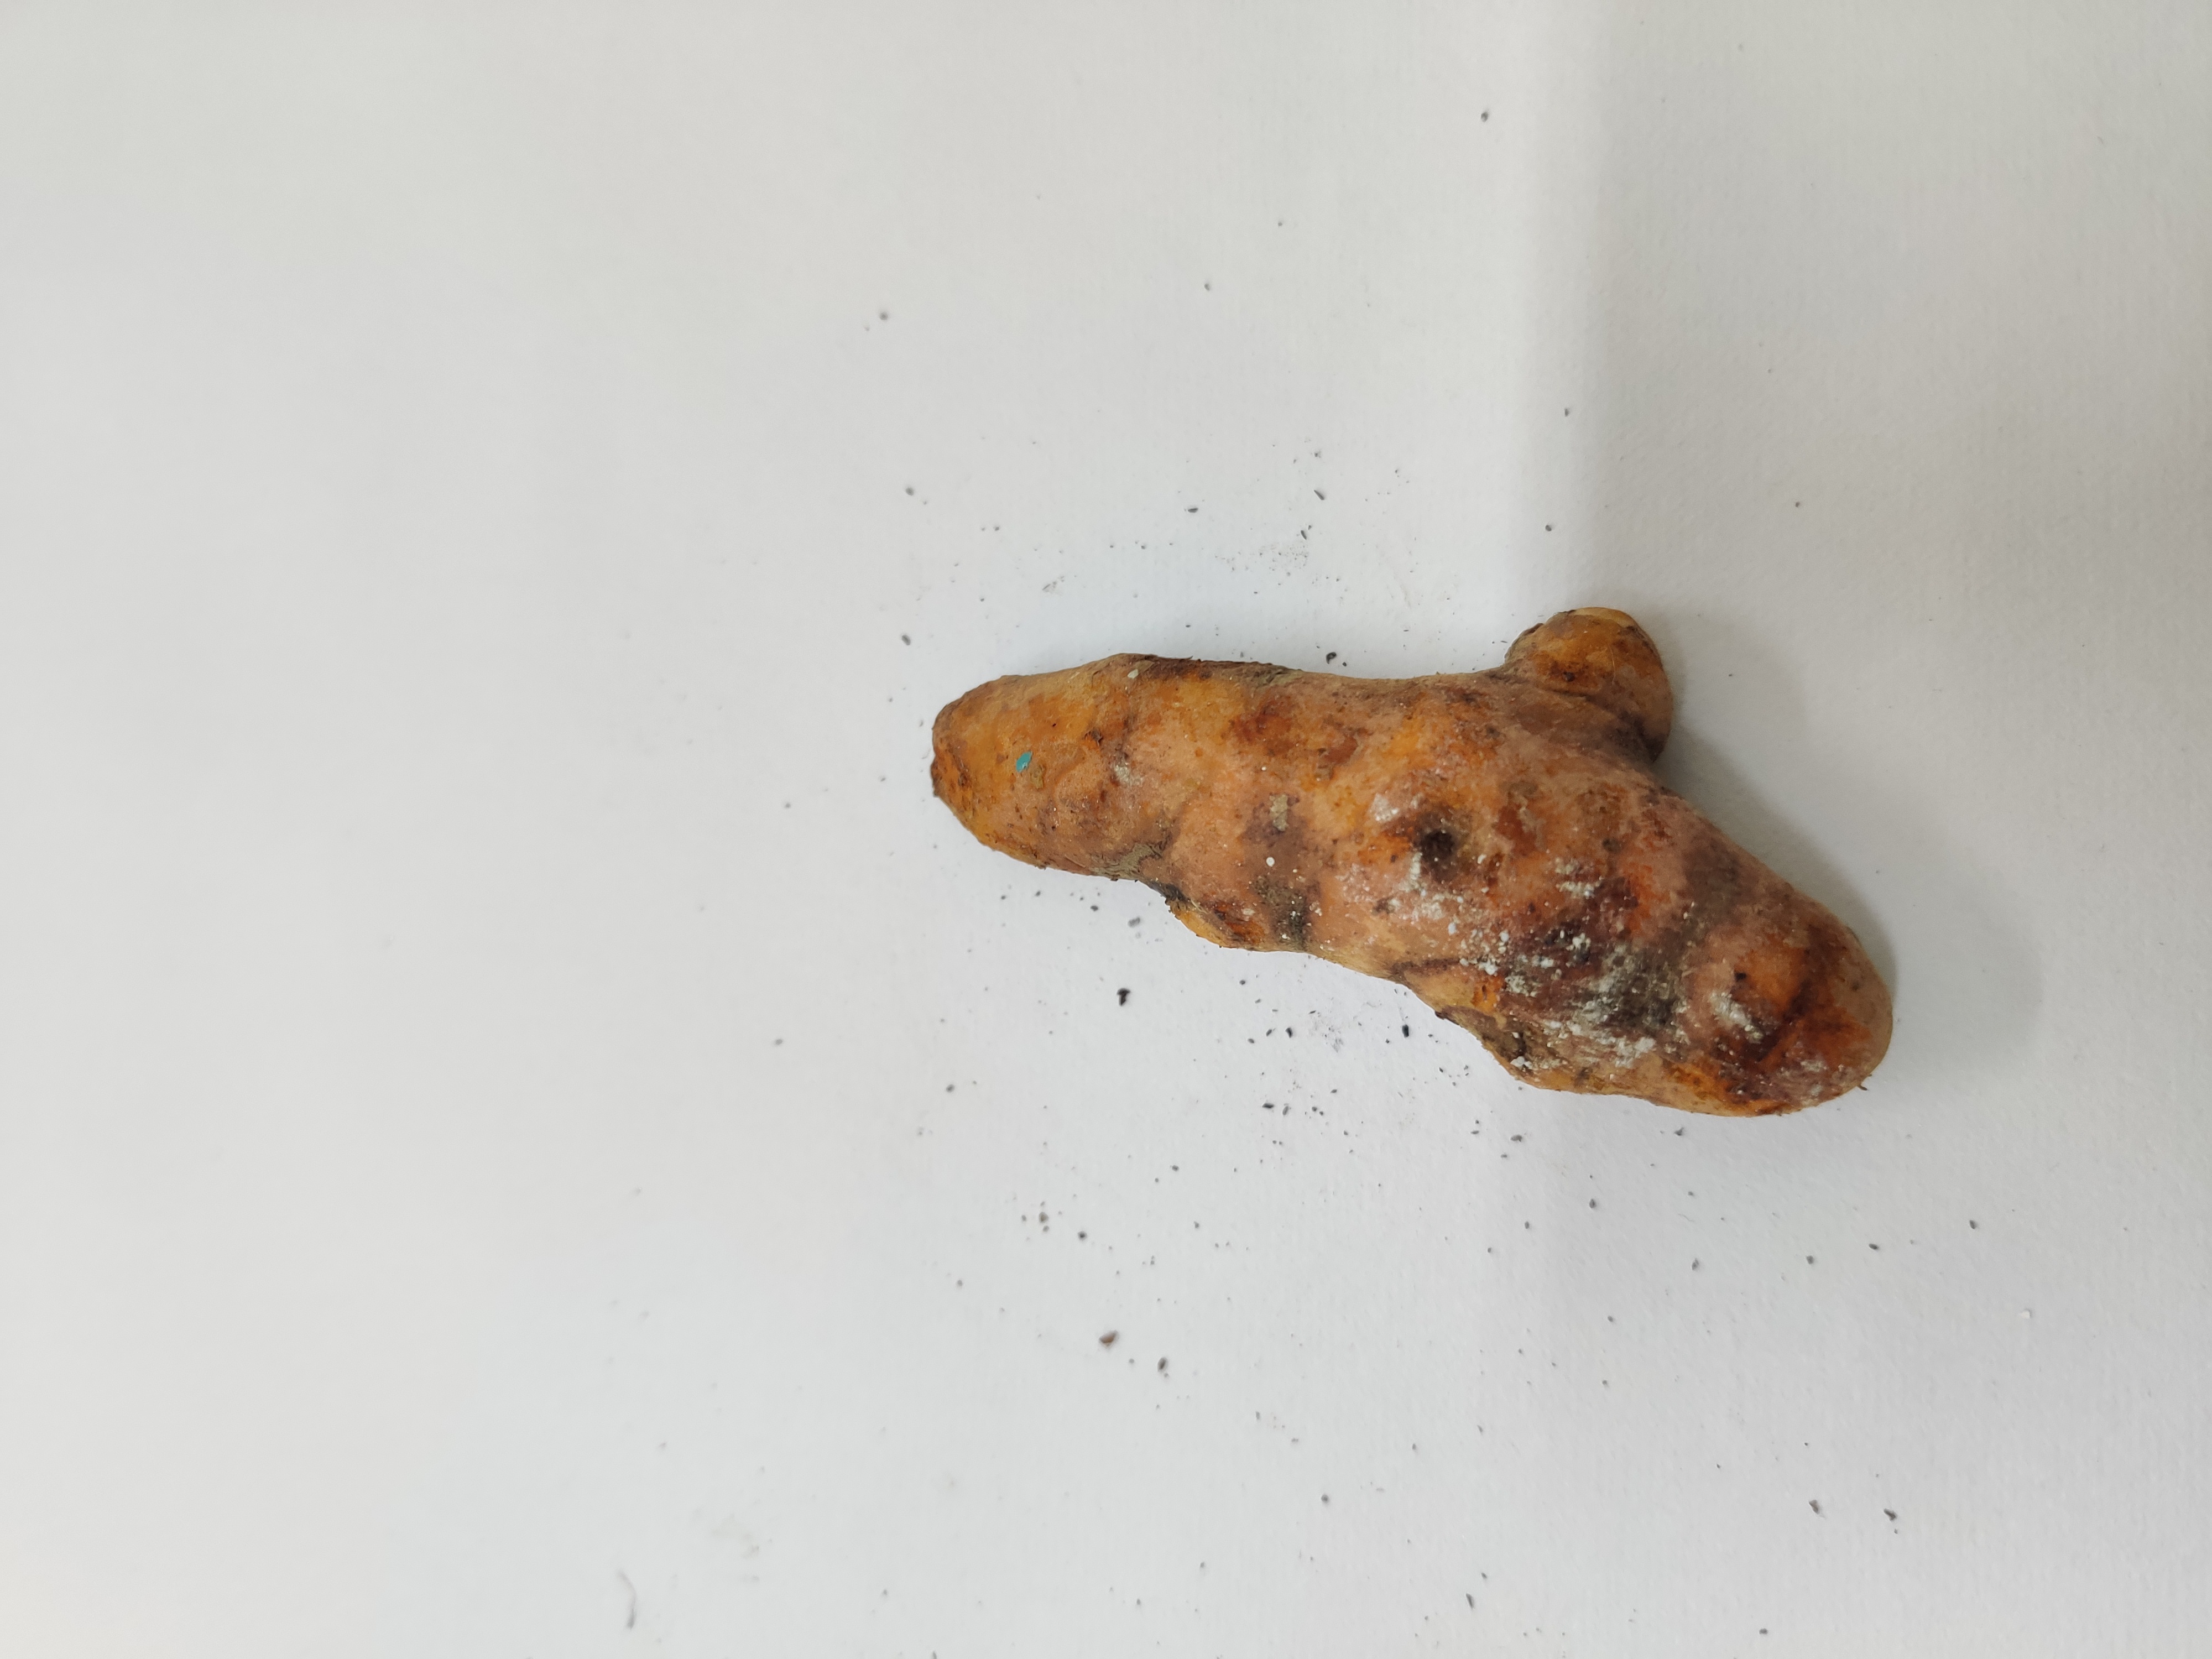
Crop: Turmeric
Condition: Fresh